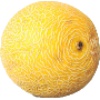
Label: Cantaloupe 1